Monoi oil

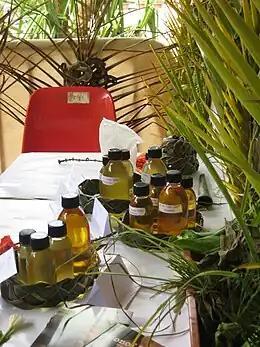
The Monoi Tiaré Tahiti is a perfume-oil made by infusing the blossoms of Tiaré flowers in coconut oil.

Monoï oil is an infused perfume-oil made from soaking the petals of Tahitian gardenias (best known as Tiaré flowers) in coconut oil. "Monoï" (pronounced mah-noy) is a Tahitian word meaning "scented oil" in the Tahitian. Monoï is widely used among French Polynesians as a skin and hair softener.